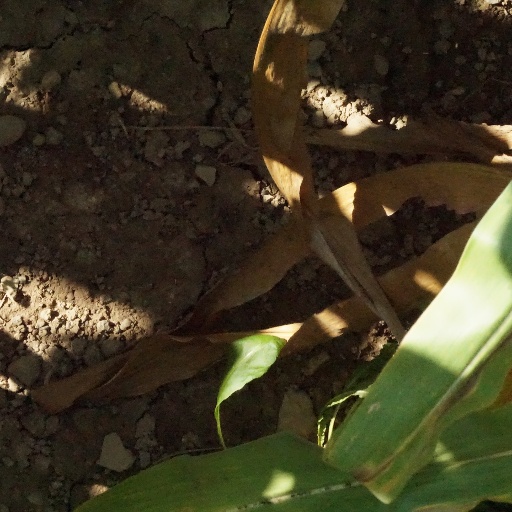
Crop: maize; corn